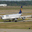
Label: airplane